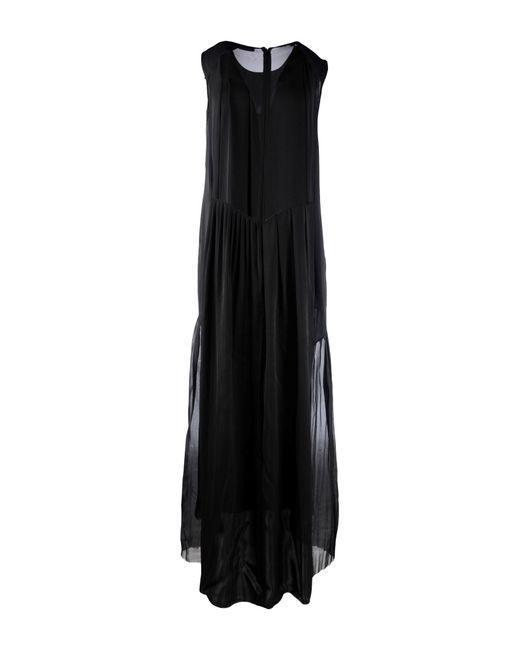
Schwarzes langes Baumwollkleid für Casual oder formal